List of CubeSats

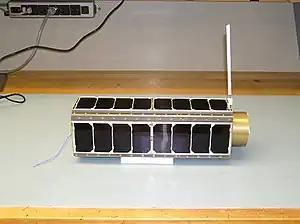
NASA's GeneSat 1

There are many types of CubeSats ranging from 0.25u to 16u. In the "Type" column, the number corresponds to the (approximate) length of the CubeSat in decimetres. Width and depth are normally ten centimetres, or one decimetre. A 1U CubeSat measures approximately 1 × 1 × 1 decimetres, while a 6U CubeSat is six times the size, approximately 1 × 2 × 3 decimetres.